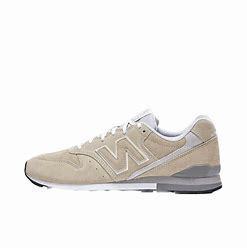
Brand: New
Model: Balance New Balance 996 Series